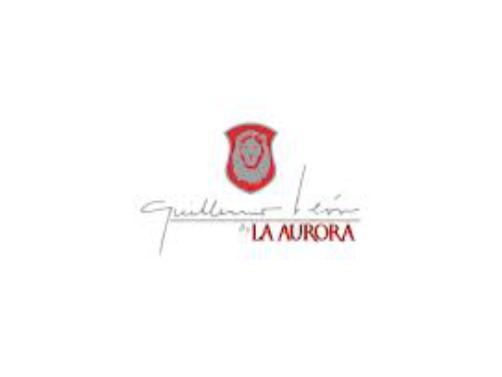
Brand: La Aurora
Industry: Necessities